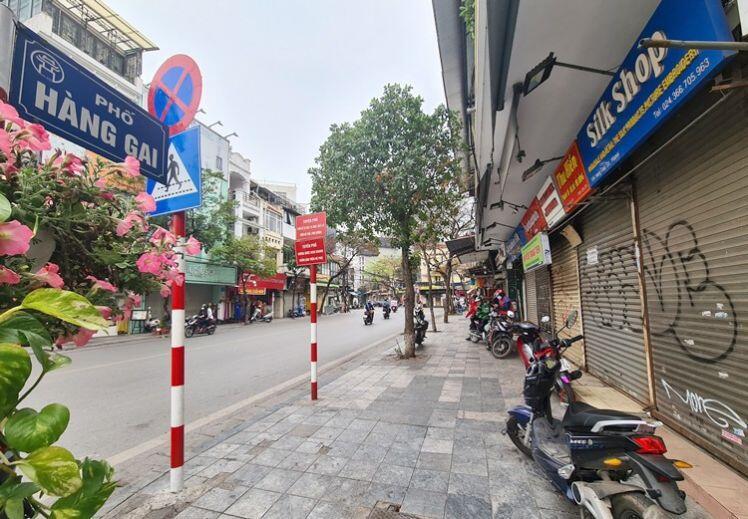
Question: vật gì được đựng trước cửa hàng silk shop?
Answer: một chiếc xe điện được dựng trước cửa hàng silk shop